Miss Caretaker of Sunohara-sou

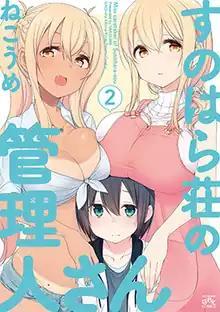
Volume 2 cover, featuring (left to right) Nana, Aki, and Ayaka

Miss Caretaker of Sunohara-sou is a Japanese romantic comedy four-panel manga series by Nekoume. It has been serialized in Ichijinsha's "seinen" magazine "Manga 4-Koma Palette" from 2014 until 2022, after which it was moved to "Monthly Comic Rex" before concluding the same year. There have been seven collected "tankōbon" volumes released as of October 2021. An audio drama based on the manga was released in 2016, and an anime television series adaptation by Silver Link aired in 2018. An English dub of the anime has been produced by Funimation.